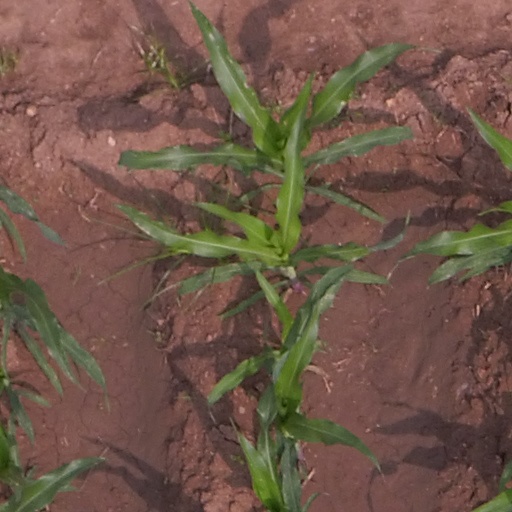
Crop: maize; corn